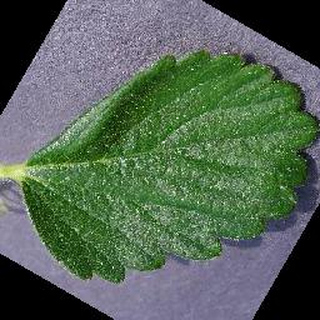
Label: healthy_strawberry